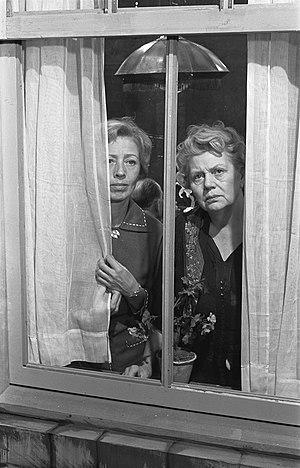
Hugo Claus, né le 5 avril 1929 à Bruges et mort le 19 mars 2008 à Anvers, est un écrivain, poète, dramaturge, scénariste et réalisateur belge d'expression néerlandaise.
Cet article traite de la littérature néerlandaise à partir de la seconde moitié du XXᵉ siècle.